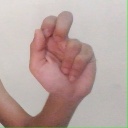
अक्षर: ढ